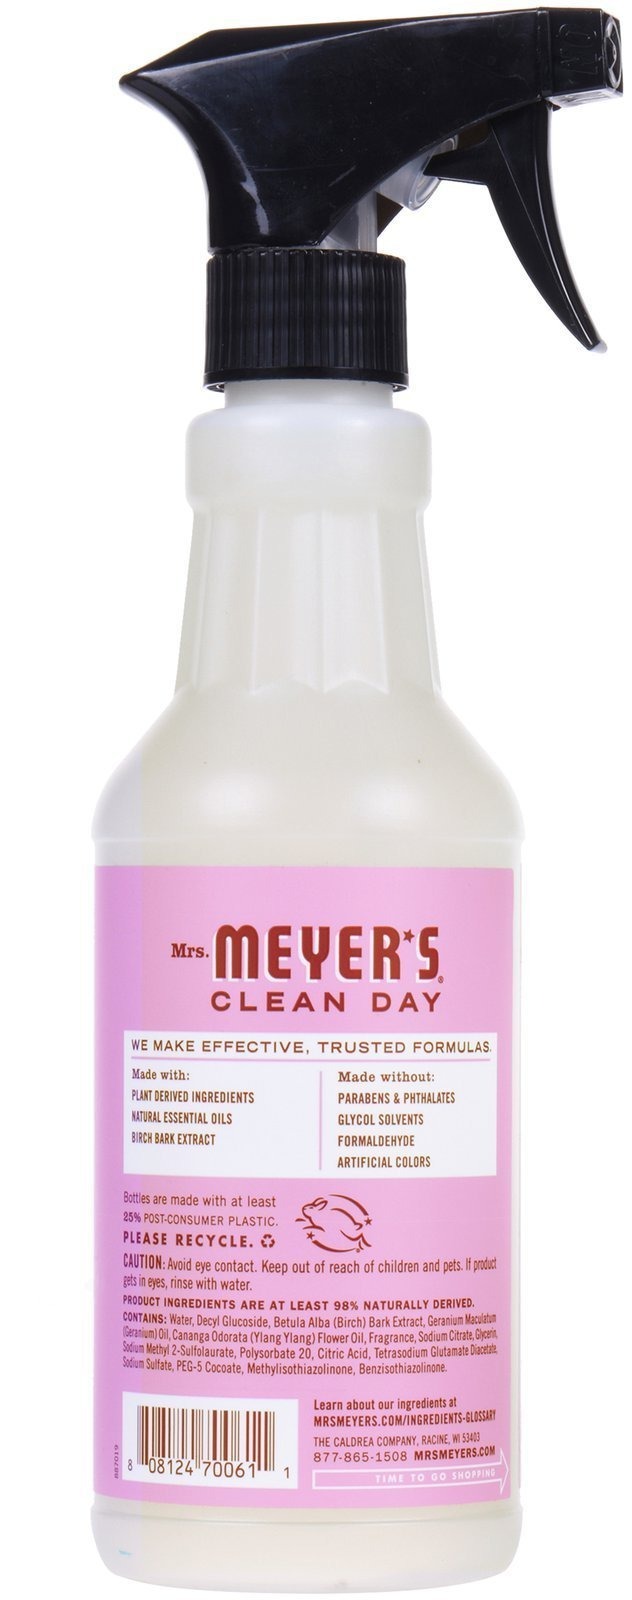
Item Name: Mrs. Meyer's Clean Day Multi-Surface Cleaner Spray, Everyday Cleaning Solution for Countertops, Floors, Walls and More, Peony, 16 fl oz Spray Bottle (Pack of 2)
Bullet Point 1: Quick and easy multi surface spray removes stuck on dirt
Bullet Point 2: A fresh way to clean, refresh, and remove odors from non-porous surfaces throughout the house
Bullet Point 3: Garden-fresh Peony cleaner has a heady floral scent that is bright and bold
Bullet Point 4: Safe to use as a hardwood floor cleaner, tile cleaner, on countertops, walls, and more
Bullet Point 5: Mrs. Meyer's produces cruelty free cleaners. None of our products are tested on animals
Value: 32.0
Unit: Fl Oz

Price: 4.89